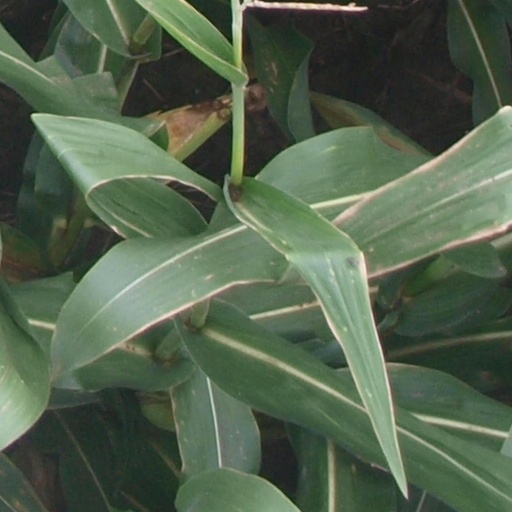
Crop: maize; corn